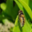
Label: bee